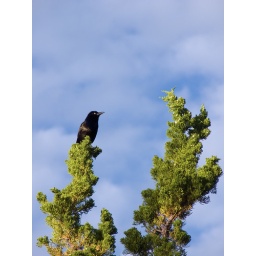
Black bird in tree